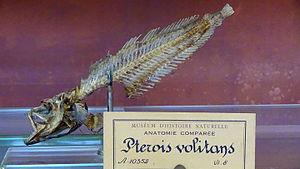
Pterois volitans - squelette mnhn Paris
La Rascasse volante est une espèce de poissons très venimeux de la famille des Scorpaenidae. Il ne faut pas confondre ce poisson avec d'autres du même genre, appelés aussi des rascasses volantes : la Rascasse volante de l'Océan indien et Pterois antennata.